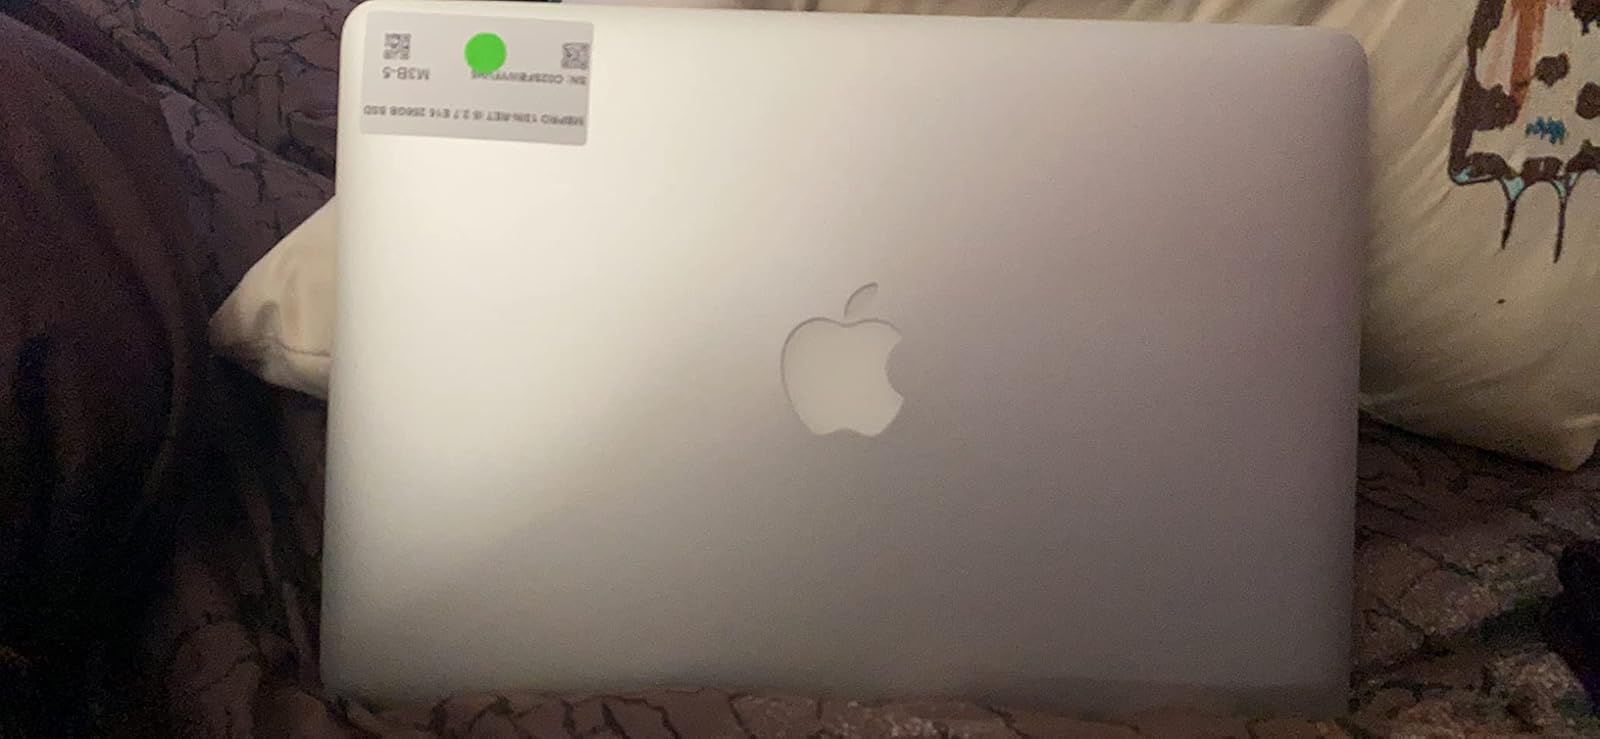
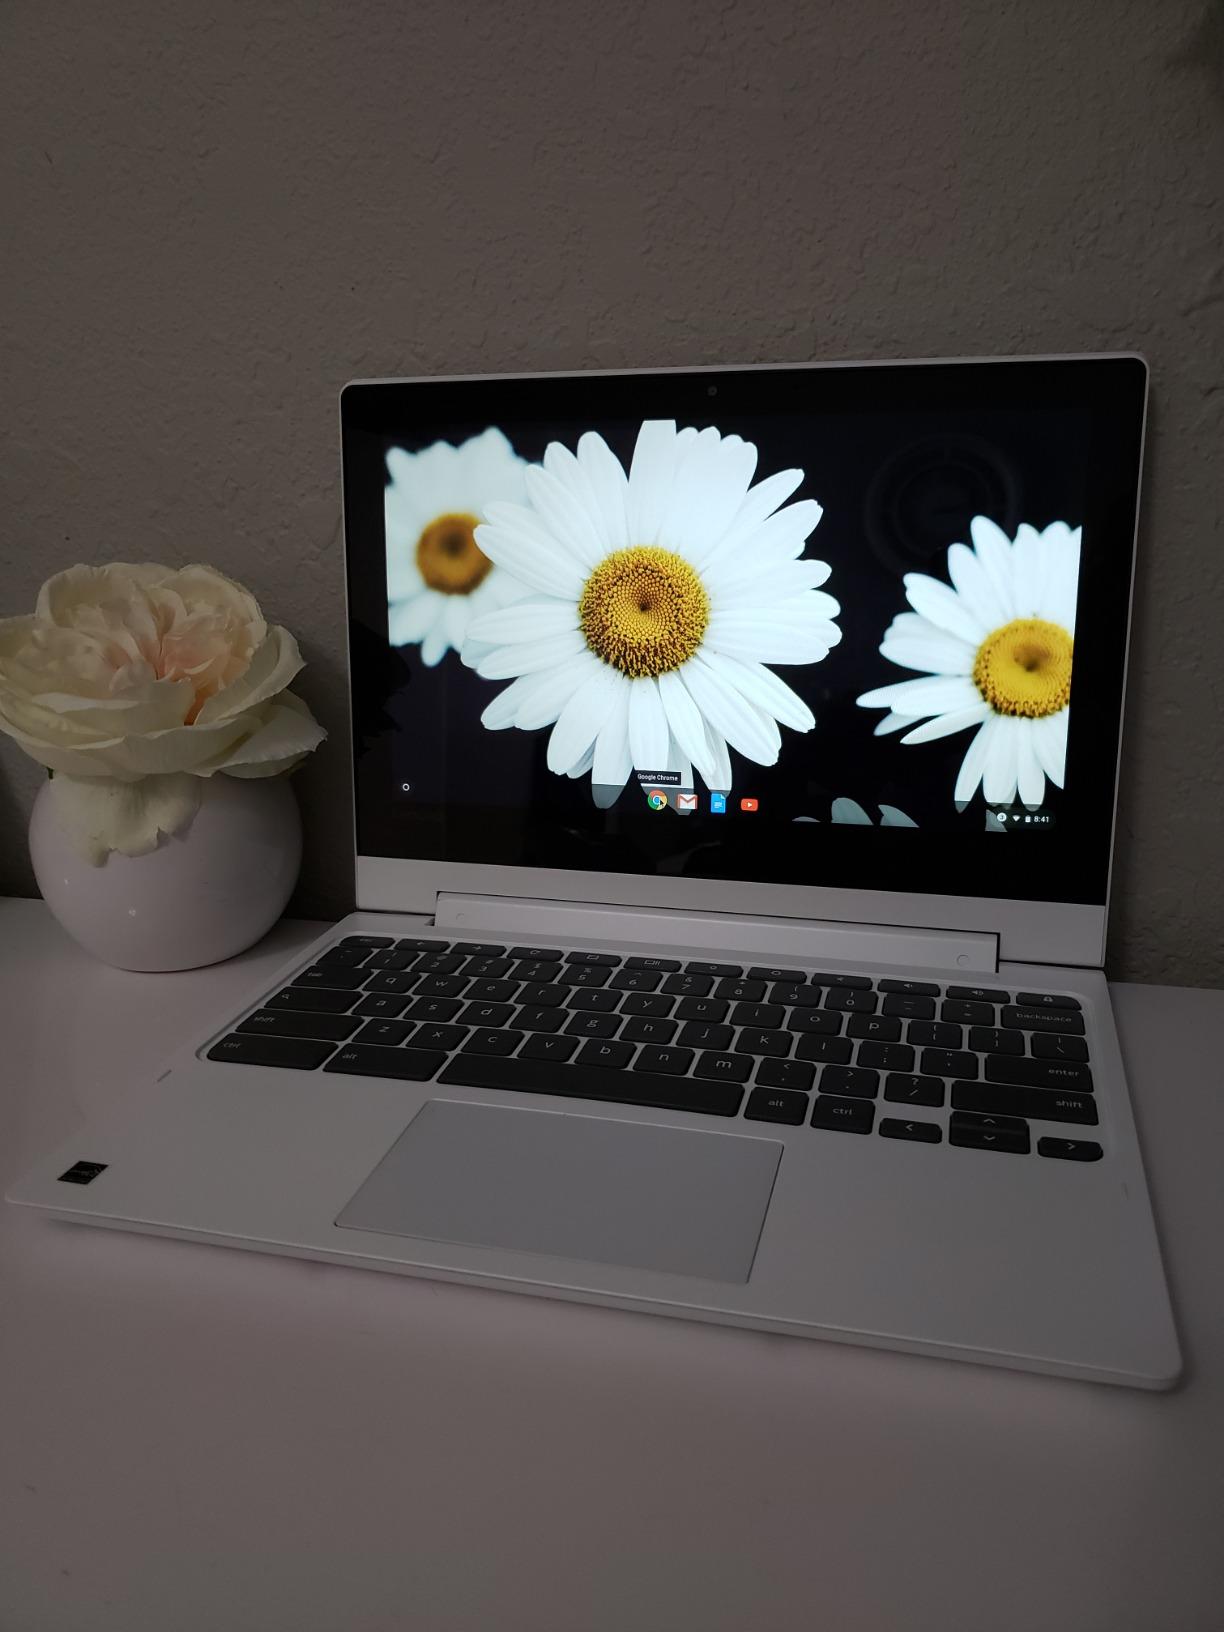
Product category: laptop
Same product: no